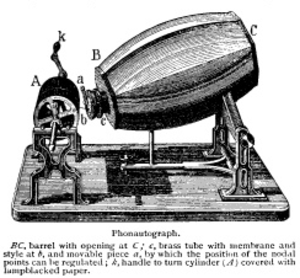
Édouard-Léon Scott de Martinville
Leksikonillustration af en fonoautograf
Edouard-Leon Scott de Martinville var en fransk trykker, bibliotekar og boghandler. Han opfandt det ældst kendte apparat til lydoptagelse, en såkaldt fonoautograf i 1857.